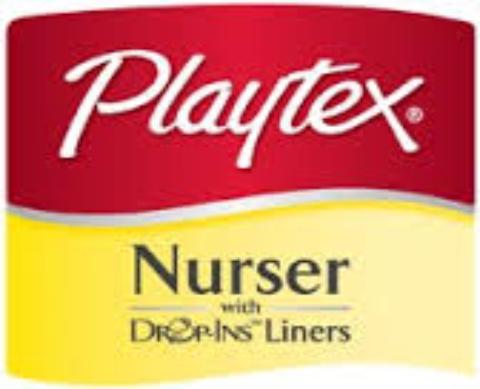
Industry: Necessities